Powel Crosley Jr.

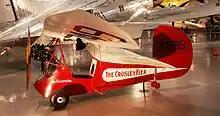
Mignet Crosley "Flea," 1935

The Crosley "Moonbeam" was built in Sharonville, Ohio and was first flown on December 8, 1929. It was designed by Harold D. Hoekstra, an employee of Crosley's when Crosley was president of the Crosley Aircraft Company. (Hoeskstra later became Chief of Engineering and Design for the Federal Aviation Administration.) Unique features of this aircraft are the square tube longerons used in the fuselage construction, use of torque tubes instead of control cable, and the corrugated aluminum ailerons. Original power was supplied by a four-cylinder inverted inline 90 hp Crosley engine. At one time it was also tested with a 110 Warner Scarab engine. N147N reportedly was the first airplane on which the spoilers were tested (in May 1930) as a lateral control device. Five Moonbeams airplanes were produced. The first was a three-place parasol; next, a four-place, high wing cabin model; third and fourth were one place high wings. Due to the Great Depression, planned production did not take place. N147N is the last of these planes in existence. It is housed at the Aviation Museum of Kentucky in Lexington Kentucky.